Leighton Hall, Powys

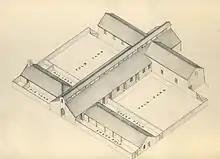
Layout of a steading in Poundleys "Cottage Architecture" 1857

John Wilkes Poundley, who was John Naylor's estate surveyor at both Leighton and Brynllywarch in Kerry, appears to have anticipated some of Dean's ideas. The use of the cruciform arrangement of the buildings, so the mechanized water-driven power shaft drive could be made available to all the buildings, was in advance of Dean. The circular Pig and Sheep Rotunda were also highly innovative. The Leighton buildings can be compared with the smaller farm steading illustrated in Poundley's "Cottage Architecture" of 1857, which fairly closely resembles a smaller farm at Upper Pengelli on Naylor's Kerry estate. Leighton Home Farm is also imitated by Home Farm, Courtleaze, Coleshill, Oxfordshire, which was designed and laid out between 1852 and 1854 by E. Moore, Land Agent to the 2nd Earl Radnor.